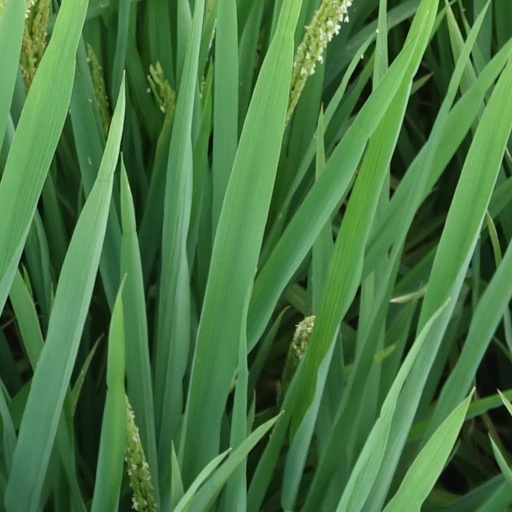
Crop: rice